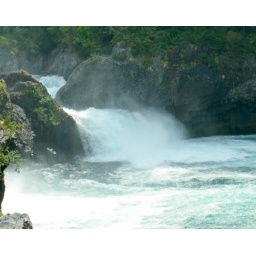
The water, decanted in the lake, is usually clear with a green hue.